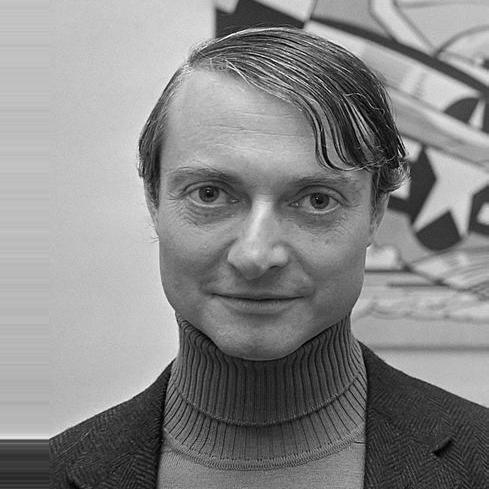
Age: 43